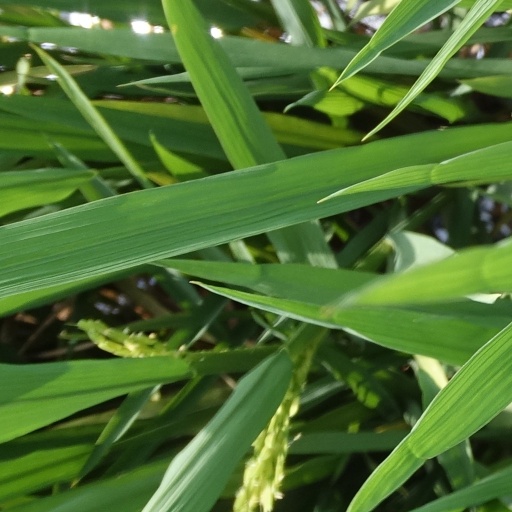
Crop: rice